David Perdue

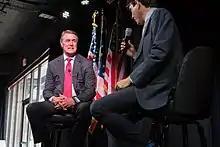
Perdue at the 2016 Republican National Convention

Perdue ran for reelection to the U.S. Senate in the 2020 election. During the campaign, he repeatedly made false claims that his Democratic opponent, Jon Ossoff, is "endorsed" by the Communist Party of the United States. Perdue also ran an ad in which Ossoff's nose was enlarged; the apparent use of an anti-Semitic trope was criticized as a dog-whistle reference to Ossoff's Jewish heritage. The ad featured Ossoff's image next to that of Senate Democratic Leader Chuck Schumer, who is also Jewish, and said Democrats are trying to "buy Georgia," with a link to raise funds for Perdue's campaign. His campaign pulled the ad after receiving criticism, saying it was an "inadvertent error" and that his design firm had applied a filter that distorted the image.